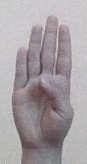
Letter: kaaf